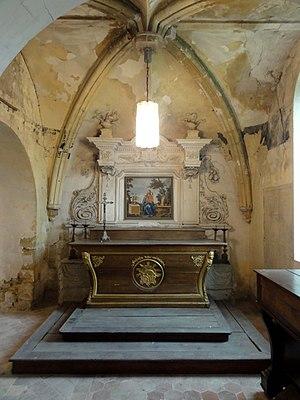
Intérieur de l'église - voir titre.
L'église Saint-Nicolas est une église catholique paroissiale située à Tessancourt-sur-Aubette, dans les Yvelines, en France. Elle remonte, pour ses parties les plus anciennes, au second quart du XIIᵉ siècle, et se compose alors d'une nef unique non voûtée ; d'une base de clocher voûtée d'arêtes et d'une abside à pans coupés voûtée en cul-de-four. La base du clocher se distingue par ses arcs-doubleaux en tiers-point, qui annoncent le style gothique, et contrastent avec les formes de voûtement typiquement romans et avec l'archaïsme de certains chapiteaux. Très peu d'absides du type de Tessancourt subsistent dans le Vexin, mais son architecture est extrêmement sobre. Vers le milieu du XIIᵉ siècle, la nef est agrandie par l'adjonction de bas-côtés au nord et au sud, mais le début du bas-côté sud n'est jamais construit, et une fenêtre romane subsiste au sud de la nef, dans la deuxième travée. Le clocher roman paraît également inachevé : il semble lui manquer un étage octogonal. L'étage de beffroi manque de grâce, et la flèche octogonale en pierre est trapue. Initialement le clocher était libre au nord et au sud.